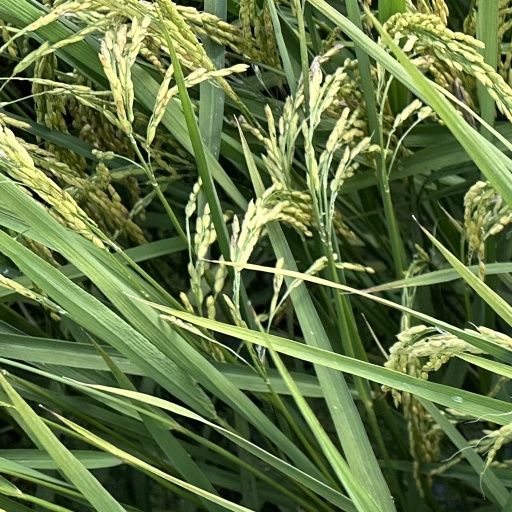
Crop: rice